Jørgen Ingmann

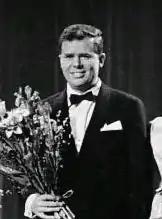
Ingmann in 1963

Jørgen Ingmann (born Jørgen Ingmann Pedersen; 26 April 1925 – 21 March 2015) was a Danish jazz and pop guitarist from Copenhagen. He was popular in Europe and had a wider international hit in 1961 with his version of "Apache". He and his wife Grethe Ingmann won the 1963 Eurovision Song Contest with the song "Dansevise".